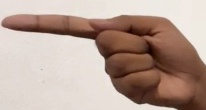
ASL sign: G